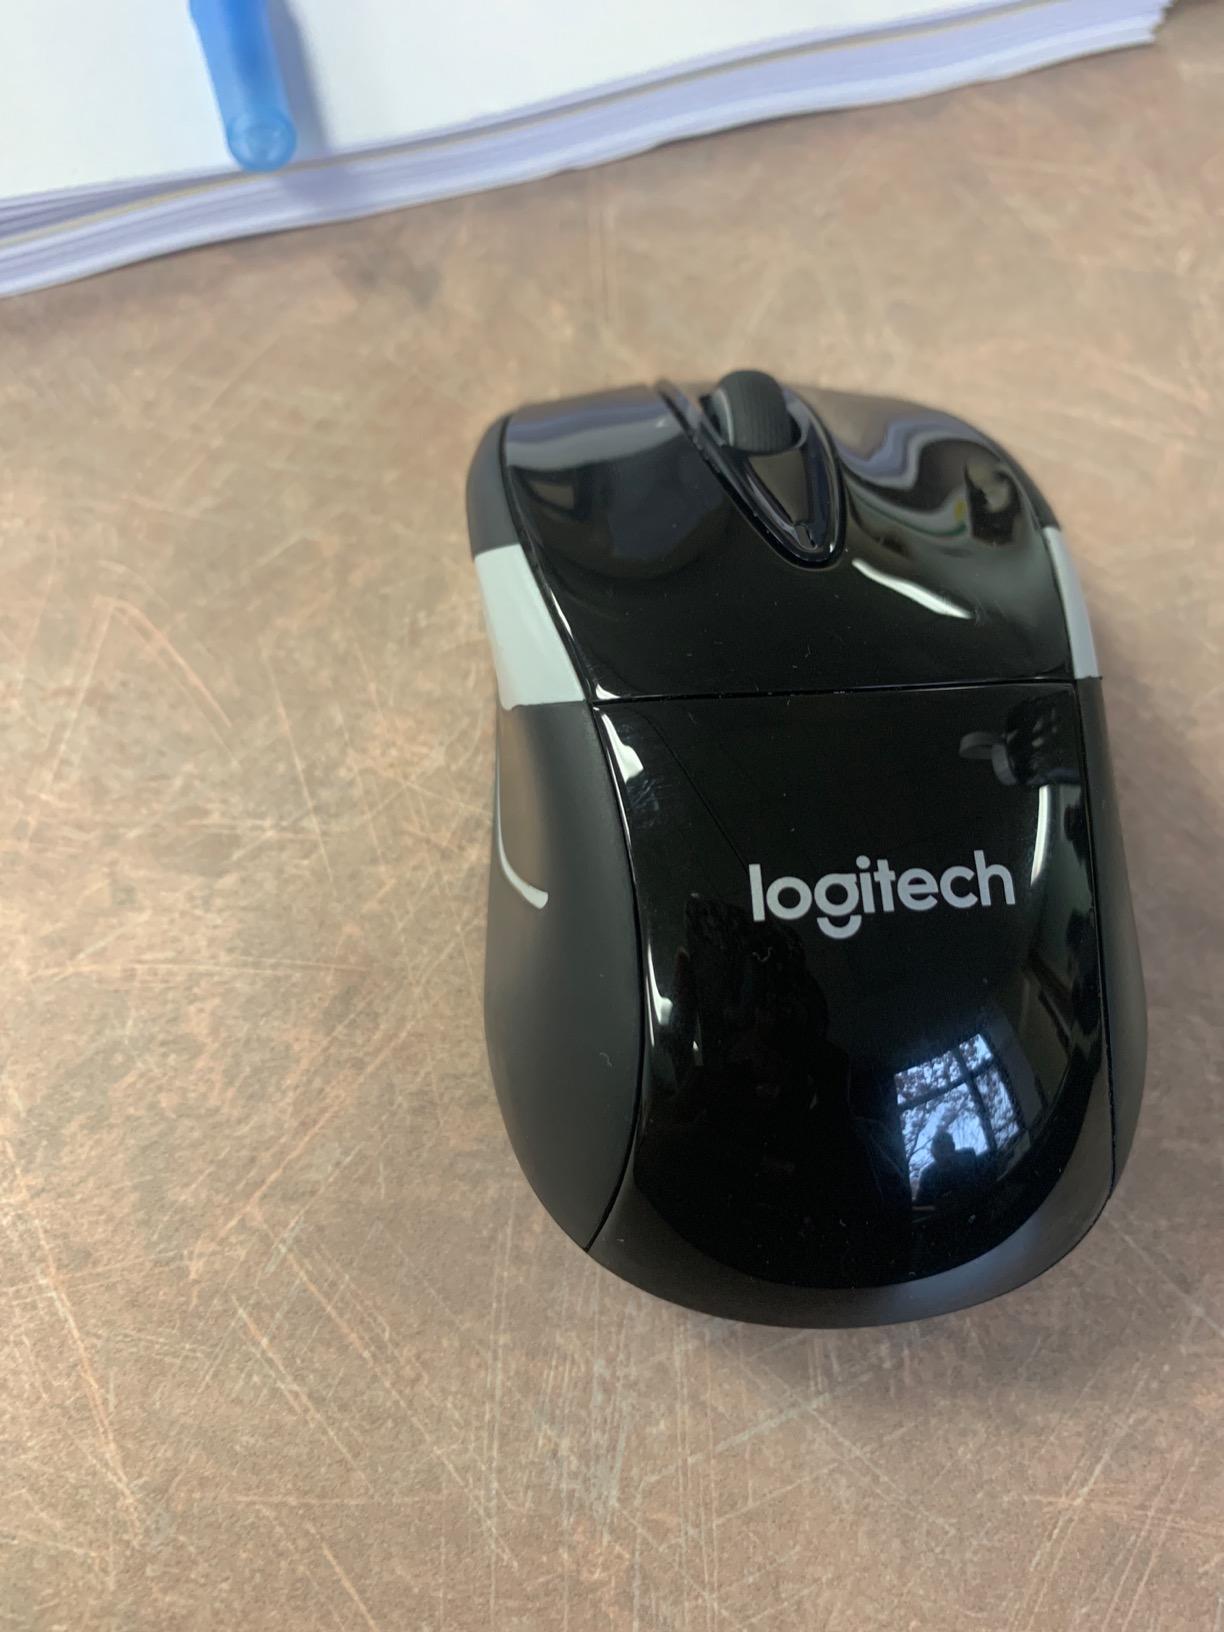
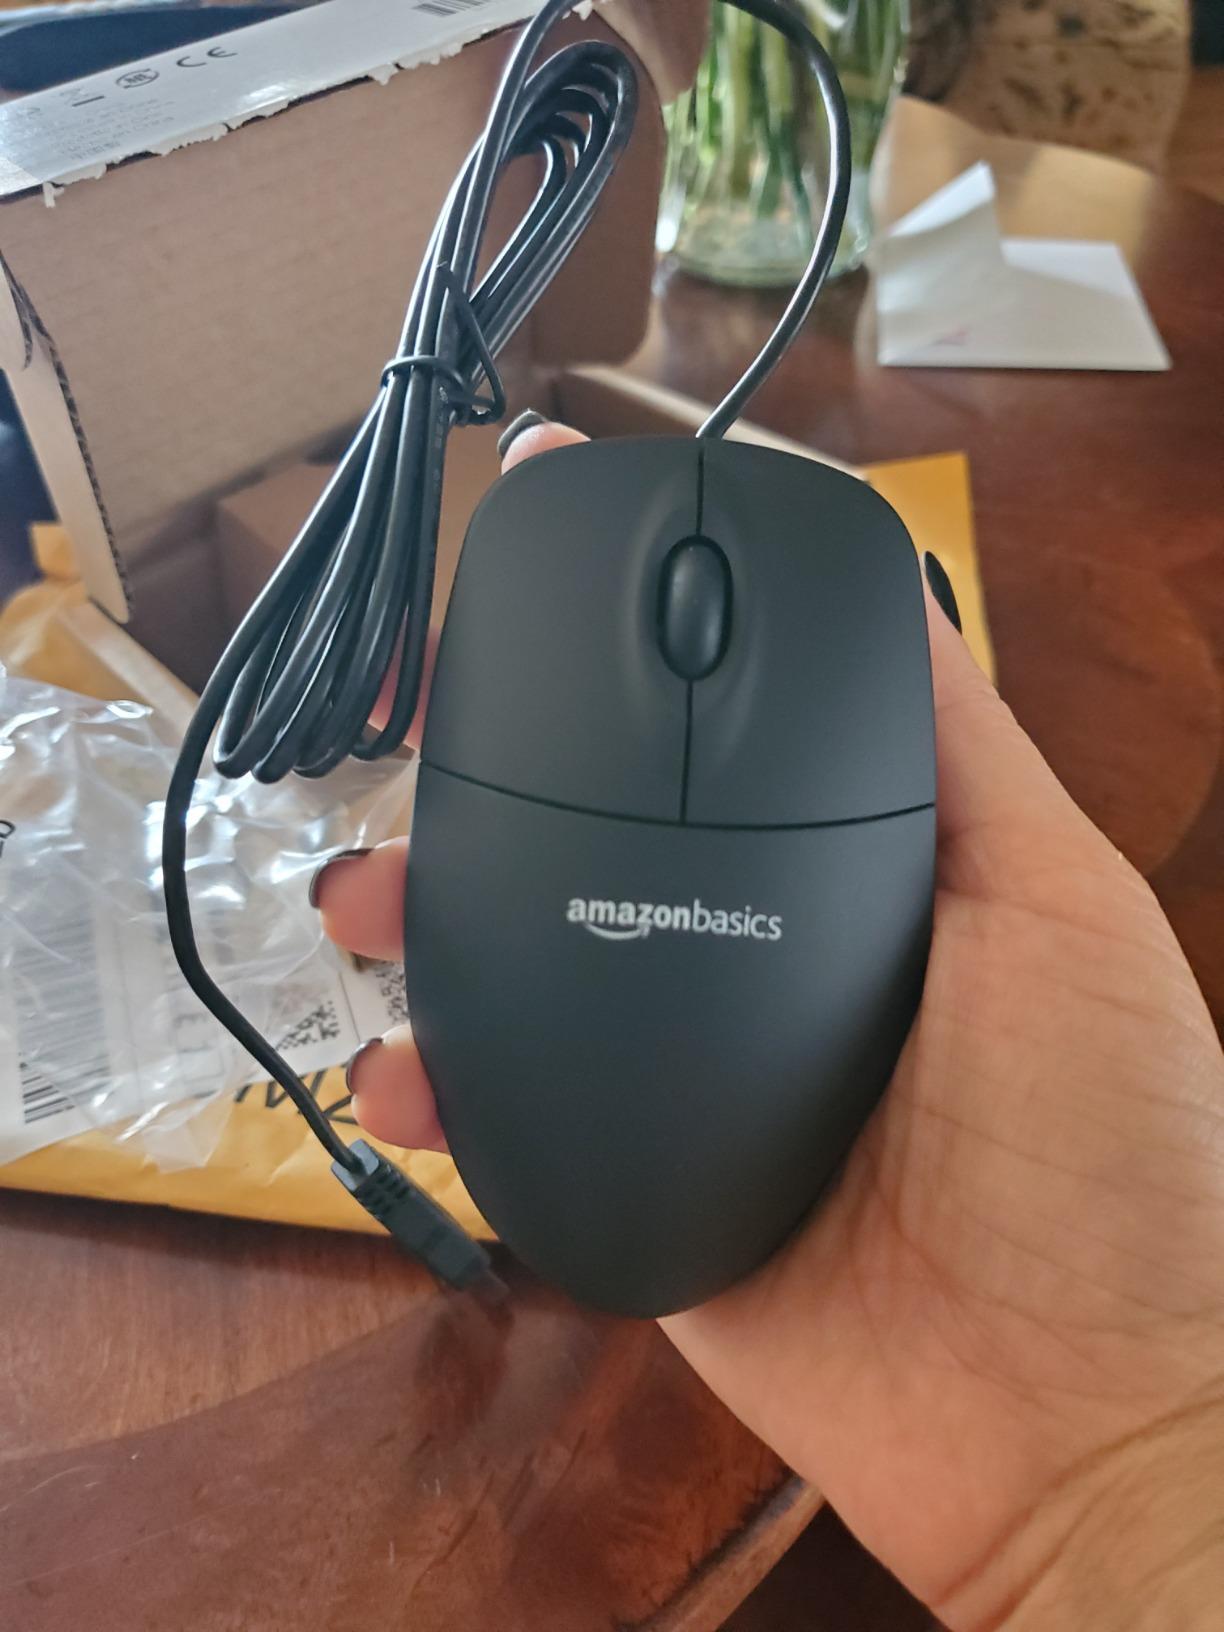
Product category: mouse
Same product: no